Odlums Group

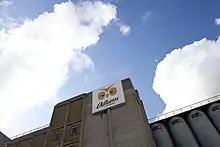
Odlums Mill

A flour mill operated by William Odlum, one of three Odlum brothers, in Maryborough (now Portlaoise) began operation in 1845. Odlum was succeeded by his two sons, William P. and Richard Odlum, and the company became known as W.P. & R. Odlum. In the early 20th century, the company operated as many as nine mills but consolidation reduced that number to the current three flour mills in Dublin, Cork, and Portarlington. The oatmeal mill in Sallins was closed at the end of 2013.